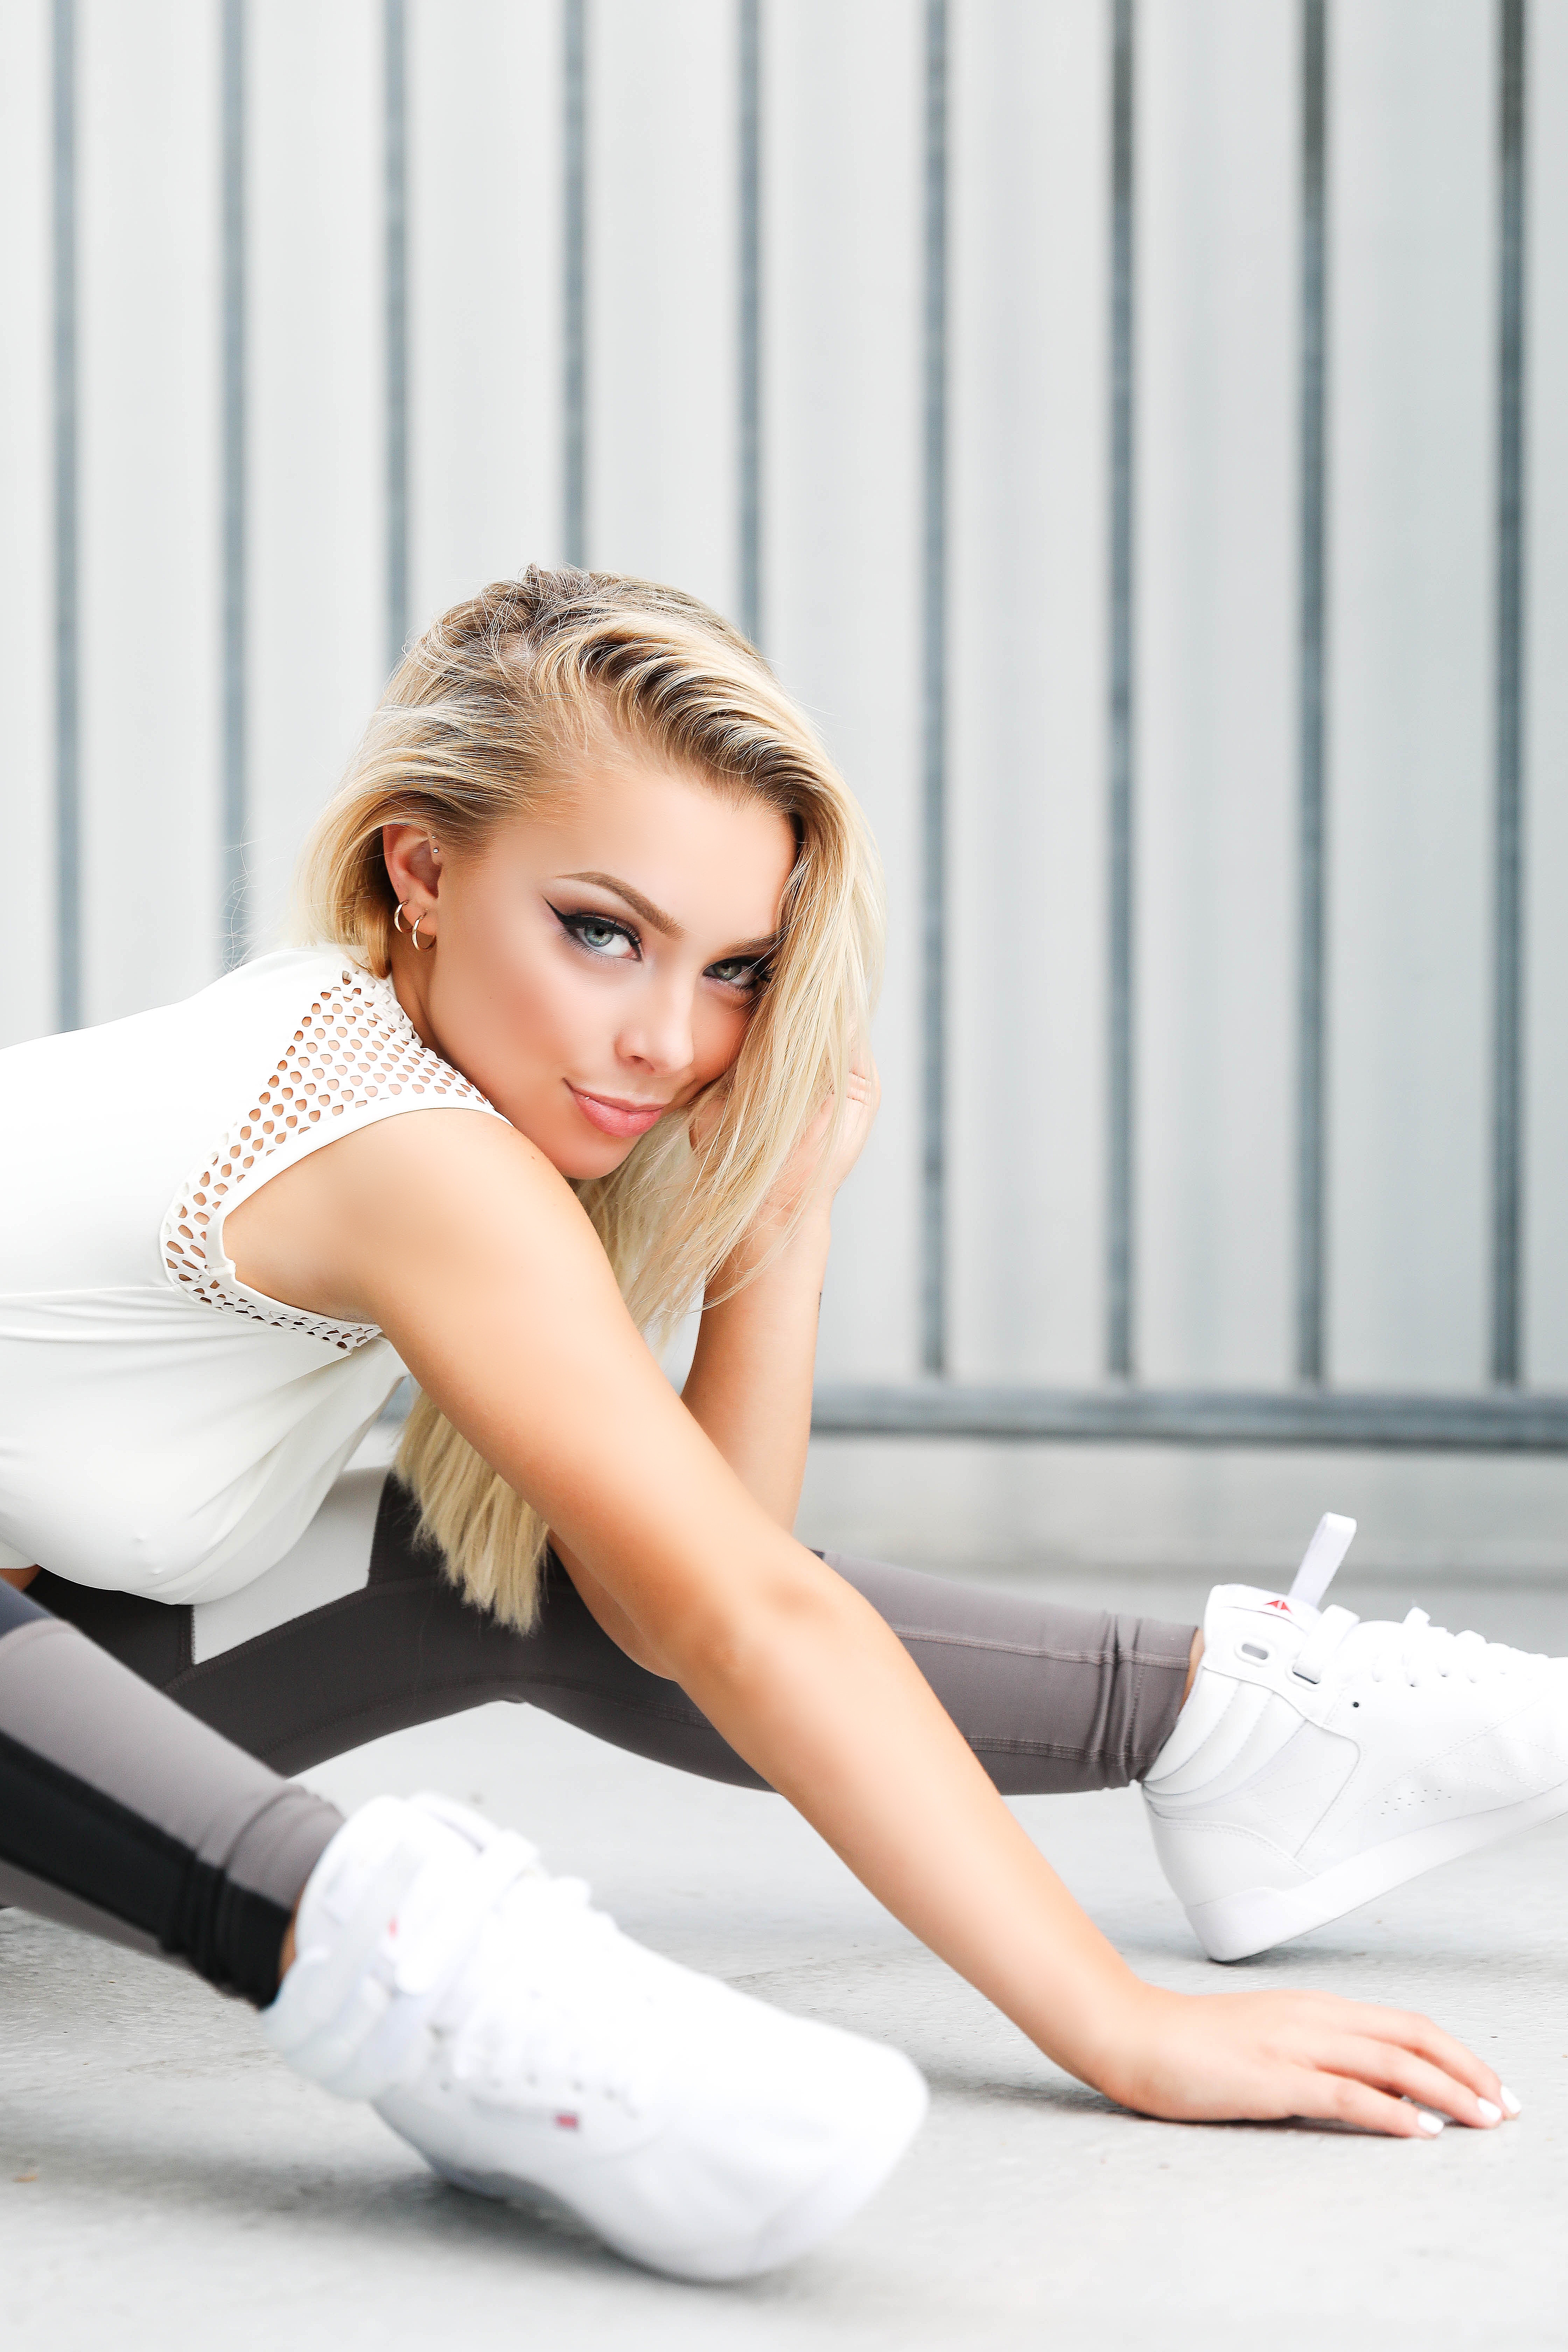
shoe, girl, photography, leg, model, sitting, professional, arm, shoulder, long hair, skin, beauty, blond, joint, photo shoot, fashion model, brown hair, supermodel, human hair color